Sky position (RA, Dec in degrees): 230.934, -0.8317
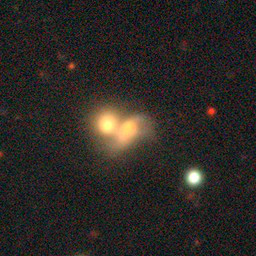
Galaxy morphology: Merging Galaxies